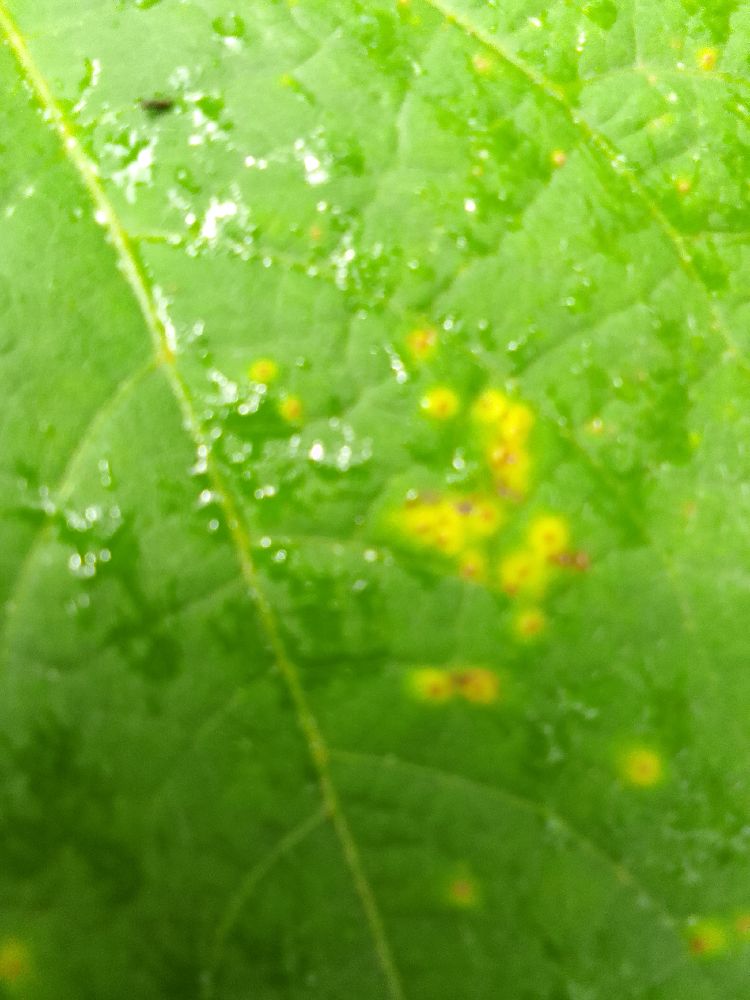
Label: rust